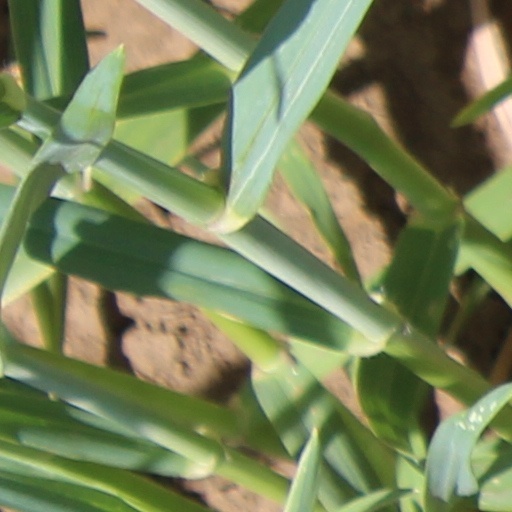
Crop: wheat